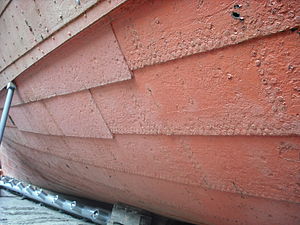
Skibsbygning / Moderne skibsbygning
Jernplader med overlap som klink på SS "Great Britain".
Skibsbygning er kunsten at konstruere og bygge skibe og fartøjer. Skibsbygning udøves som regel på et skibsværft, og i historisk sammenhæng bestod skibsværftet af en slippe anlagt på en strand. Skibsbyggeri har en grundlæggende teknologi og terminologi fælles med bådebygning. Historisk set har skibsbyggekunsten haft en betydelig betydning for handel og skibsfart og for kommunikationer mellem forskellige samfund. Nutidens materialer og teknologi har kun været tilgængelige i en lille del af skibsbygningens lange historie, men de grundlæggende principper for konstruktion og byggeri er ikke ændret ved begyndelsen af i det 21. århundrede e.Kr.